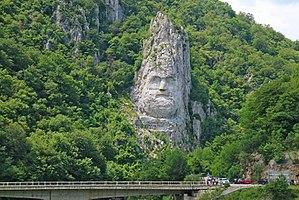
Cet article recense les statues les plus hautes actuellement érigées.
La sculpture de Décébale est une sculpture monumentale située près de la ville d'Orșova, en Roumanie. Construite de 1994 à 2004, haute de 40 m et large de 20 m, c'est actuellement la sculpture rocheuse la plus haute d’Europe.